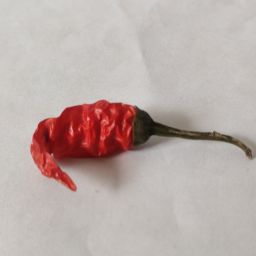
Crop: Chile Pepper
Quality: Dried